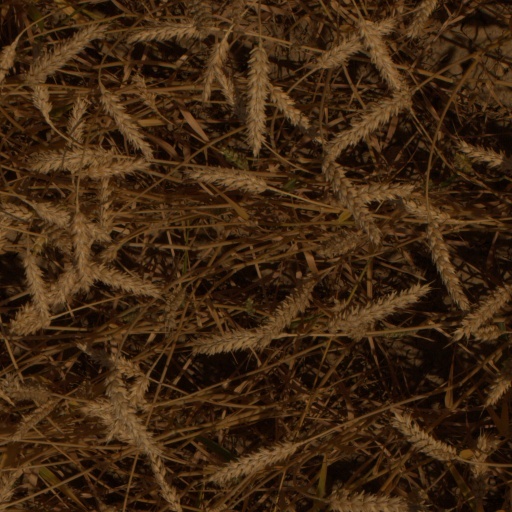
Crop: wheat